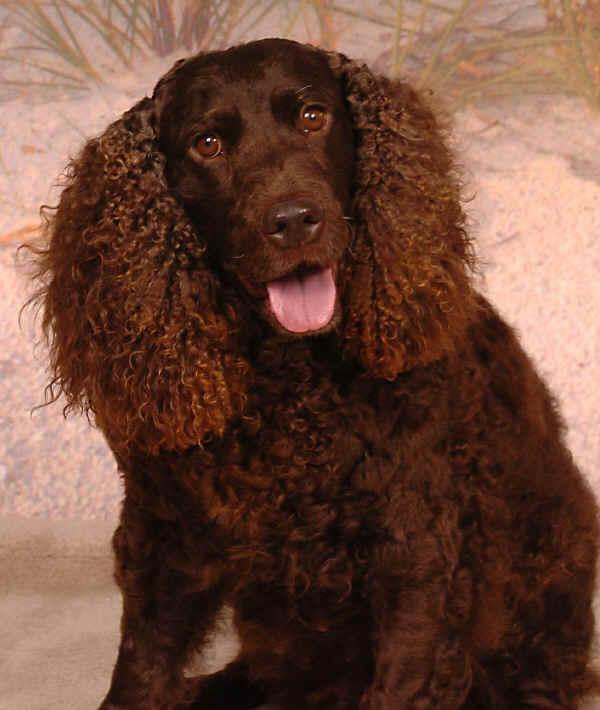
Irish_water_spaniel